Royal Botanic Garden, Sydney

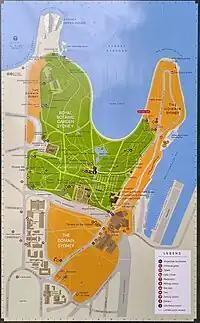
The Gardens and the Domain

The Garden comes under the responsibility of the Royal Botanic Gardens and Domain Trust, established in 1980 by act of the New South Wales Parliament. The "Domain Leasing Act" 1961 was repealed and An Act to constitute the Royal Botanic Gardens and Domain Trust was passed, defining its powers, authorities, duties and functions. The trust is also responsible for the adjoining public open space of The Domain as well as the Australian Botanic Garden Mount Annan in western Sydney and the Blue Mountains Botanic Garden Mount Tomah in the Blue Mountains. While the Trustees provide oversight of the lands under legislative guidelines, the day-to-day operational management of the Garden is undertaken by staff. In 2014 it was announced that the Royal Botanic Gardens and Domain Trust would be known as the Botanic Gardens & Centennial Parklands, widening responsibilities to take in the heritage-listed Centennial Parklands that includes Centennial, Moore and Queens parks.